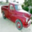
Label: pickup_truck